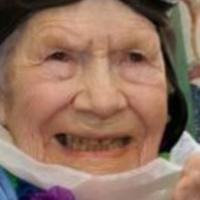
Age group: age 80 +